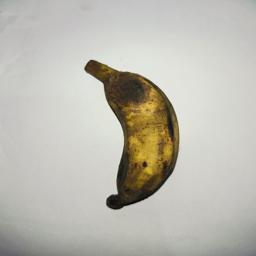
Ripeness: Overripe